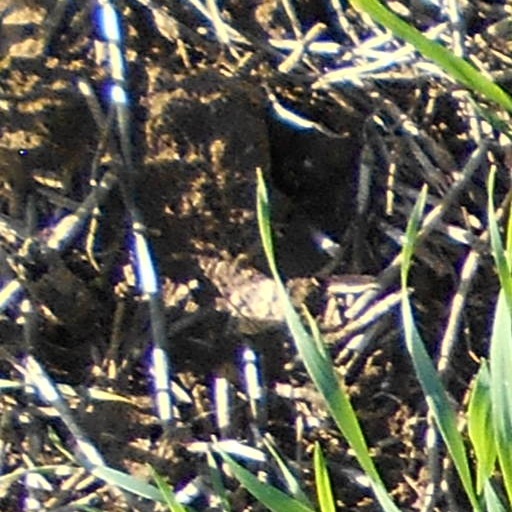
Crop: wheat